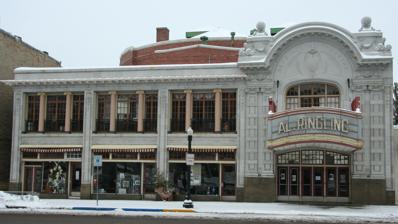
Building: Al. Ringling Theatre
Country: United States of America
Year built: 1915
United States historic place Al Ringling Theatre U.S. National Register of Historic Places The Al. Ringling Theatre Show map of Wisconsin Show map of the United States Location 136 4th Ave., Baraboo, Wisconsin Coordinates 43°28′16″N 89°44′37″W / 43.47111°N 89.74361°W / 43.47111; -89.74361 Built 1915 Architect C.W. Rapp, George L. Rapp Architectural style Beaux Arts NRHP reference No. 76000202 Added to NRHP May 17, 1976 The Al. Ringling Theatre in Baraboo, Wisconsin , United States, opened its doors in November 1915 and has been operating continuously ever since. Designed by the architectural firm Rapp and Rapp , it was built by Albert Ringling, one of the circus Ringling Brothers , for $100,000.  Over the years, it has featured performances from vaudeville and silent movies to grand opera starring such notables as Lionel Barrymore and Mary Pickford . The design of the theater is based on the Orpheum Theatre , built by Rapp and Rapp in Champaign, Illinois in 1914.  The decor of the auditorium is said to have derived from Ange-Jacques Gabriel 's opera house of 1763-1770 in the Palace of Versailles but some believe it to be at least equally based on Victor Louis 's 1780 Grand Théâtre de Bordeaux . Originally the theater had a Style 1 Wurlitzer theater pipe organ. Later a 9 rank, 3 manual Barton with a "circus wagon" style console replaced the Wurlitzer. The Al Ringling Theater was featured in an episode of PBS's History Detectives , where they investigated whether it was the country's first great movie palace. Notes